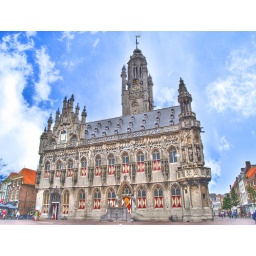
The bar is to the left. I had to put in the sky. Although it was a nice day, the sky was a whitewash